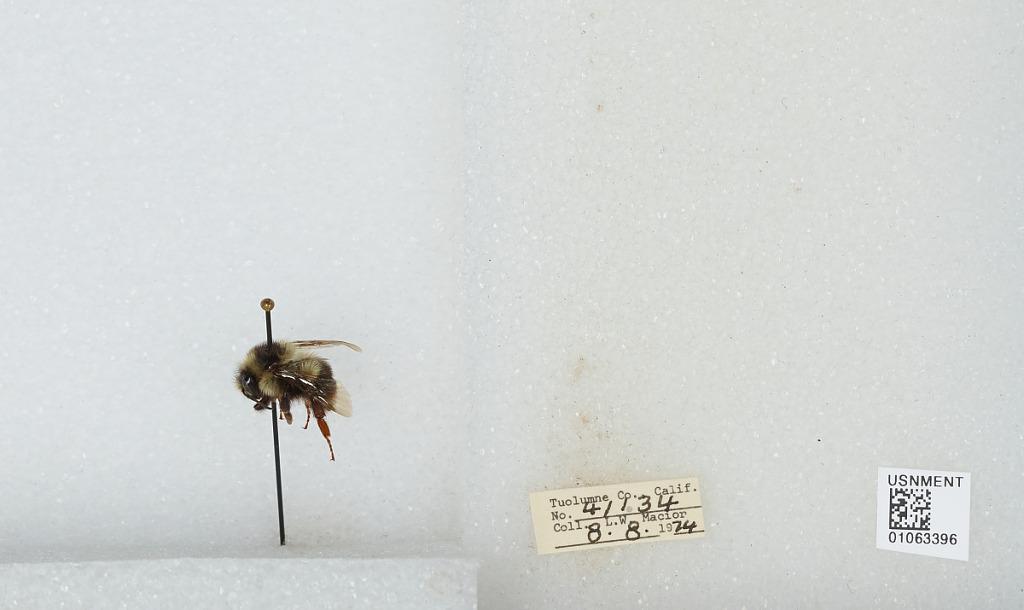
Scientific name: Bombus bifarius nearcticus
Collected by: L. Macior
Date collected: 1974-8-8
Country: United States
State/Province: California
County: Tuolumne
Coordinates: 38.02, -119.93